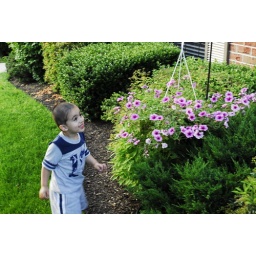
New flowers by the kitchen